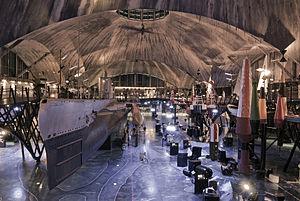
Le musée maritime estonien est un musée situé à Tallinn en Estonie.